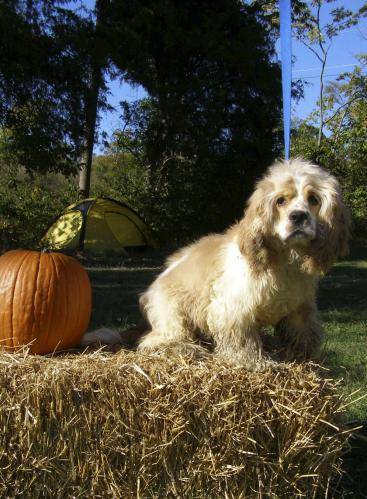
Label: dog